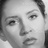
Emotion: neutral